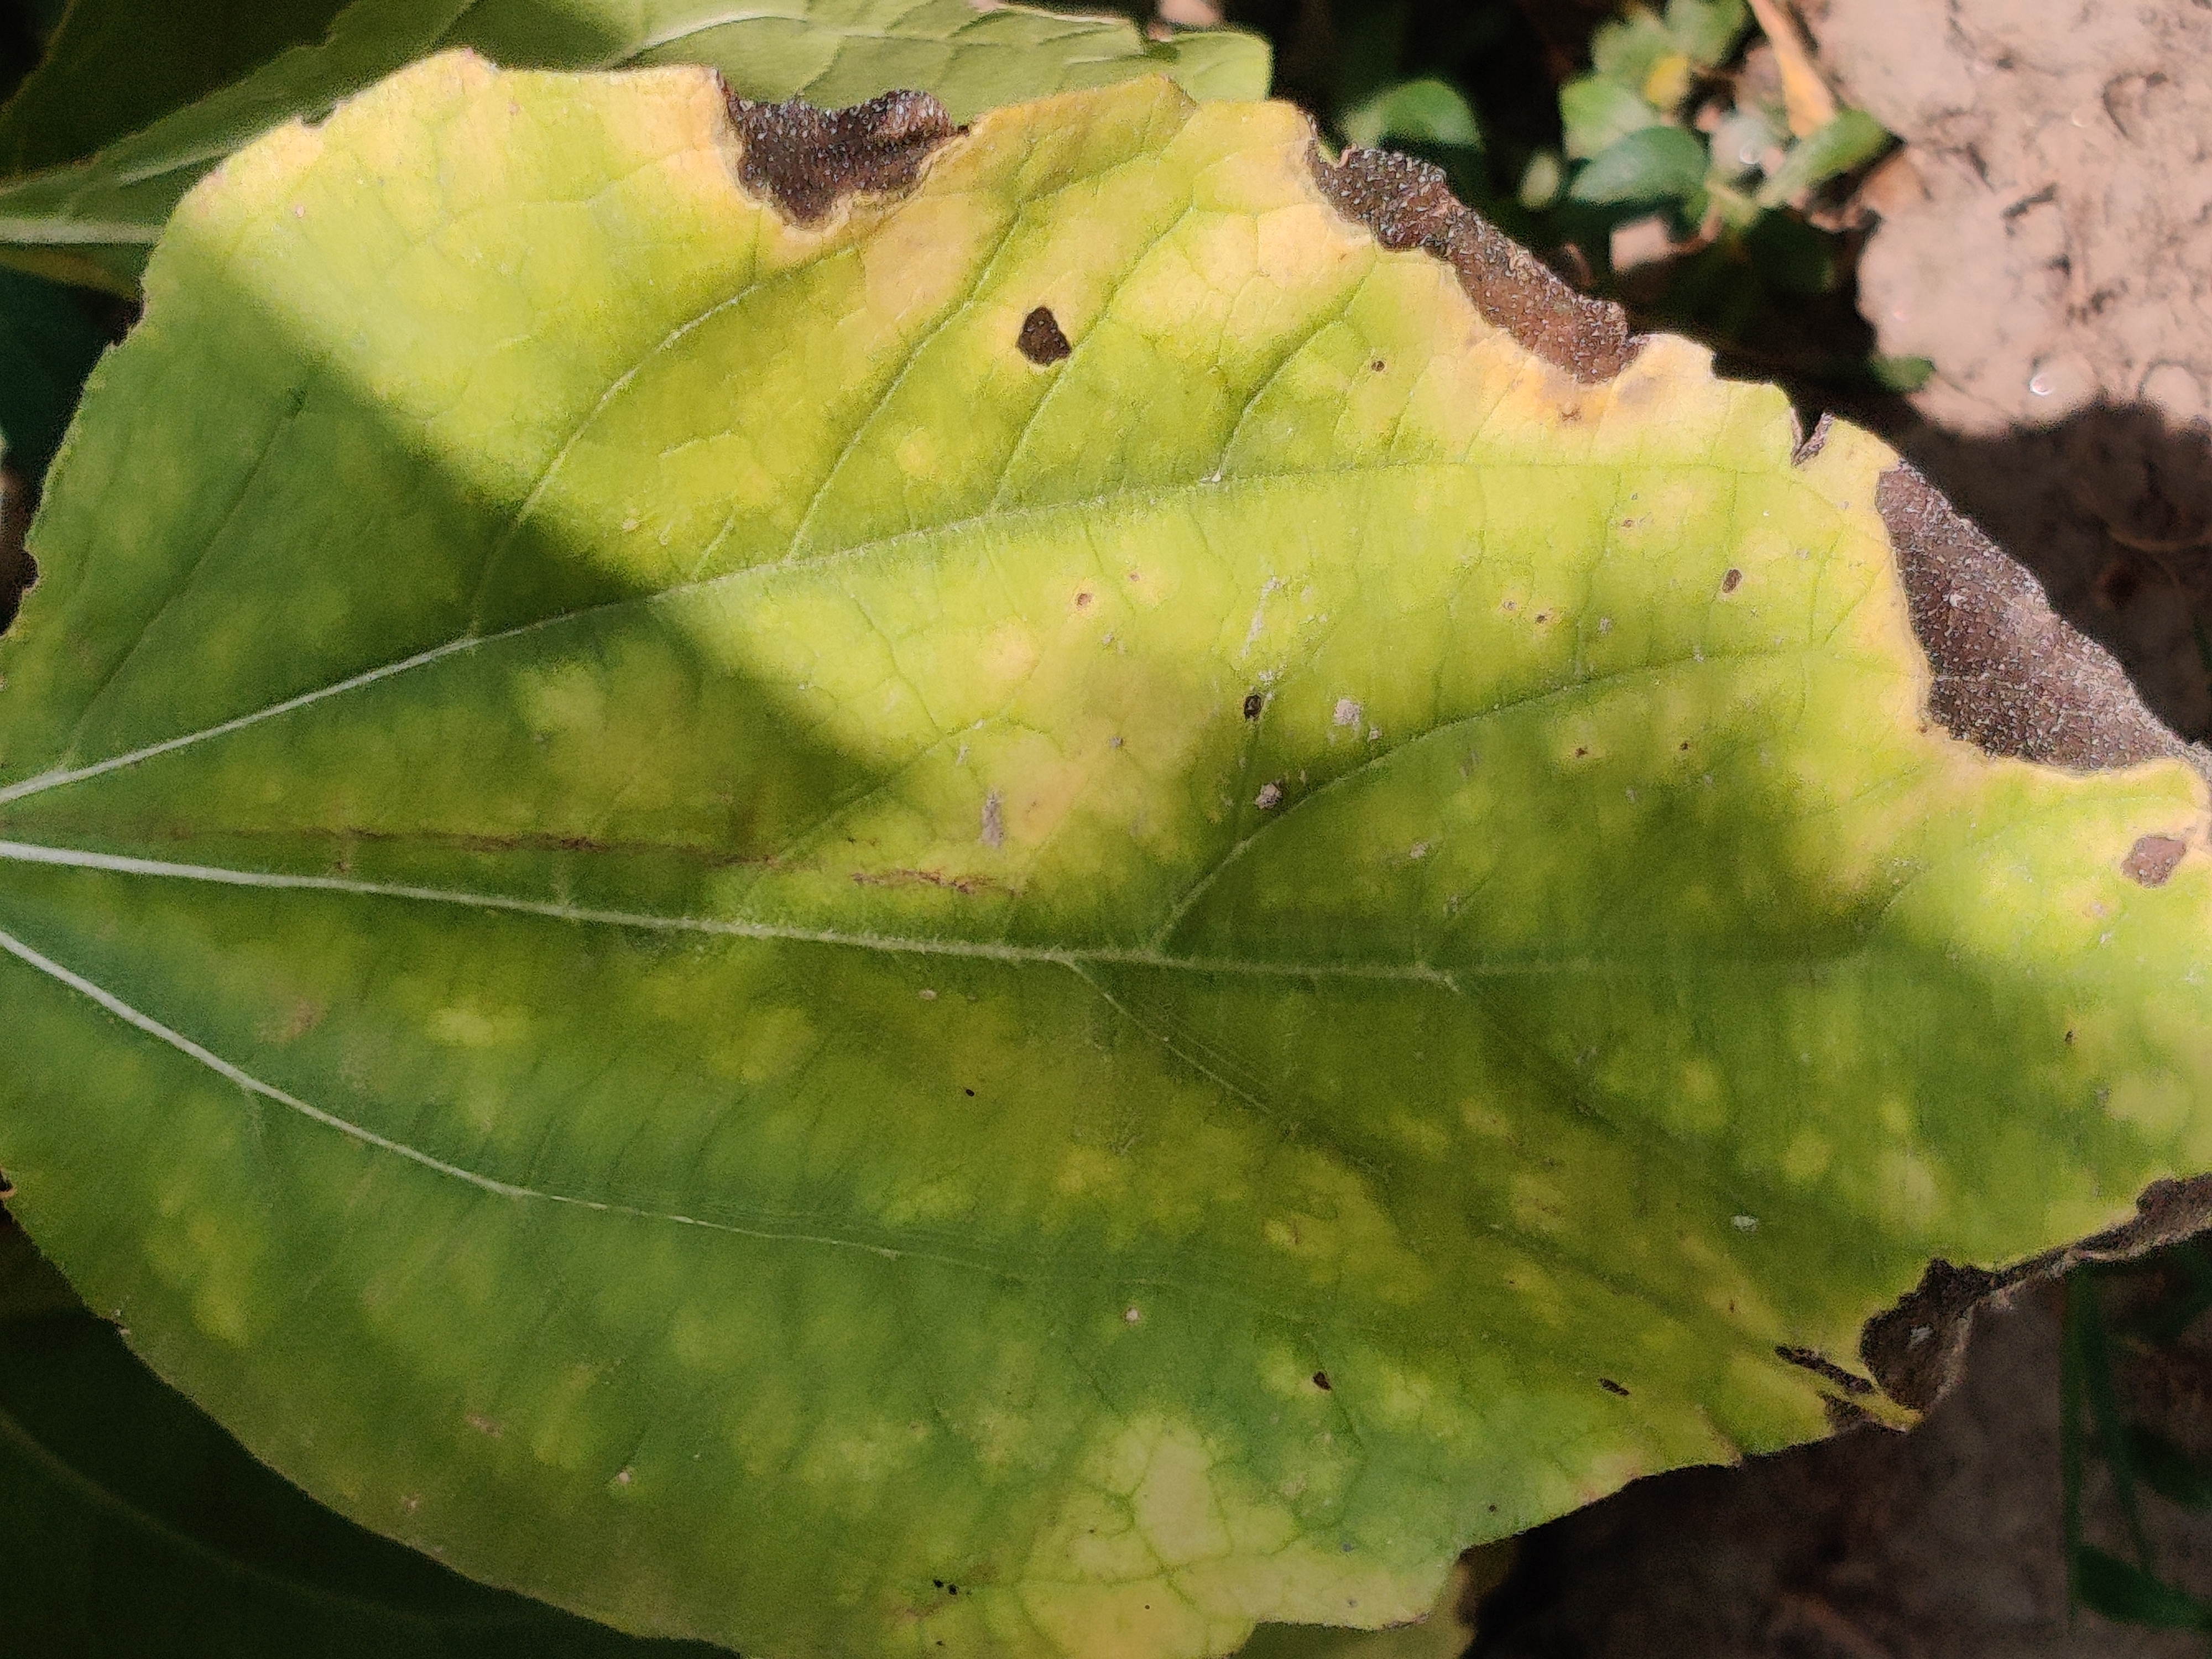
Label: Downy_mildew